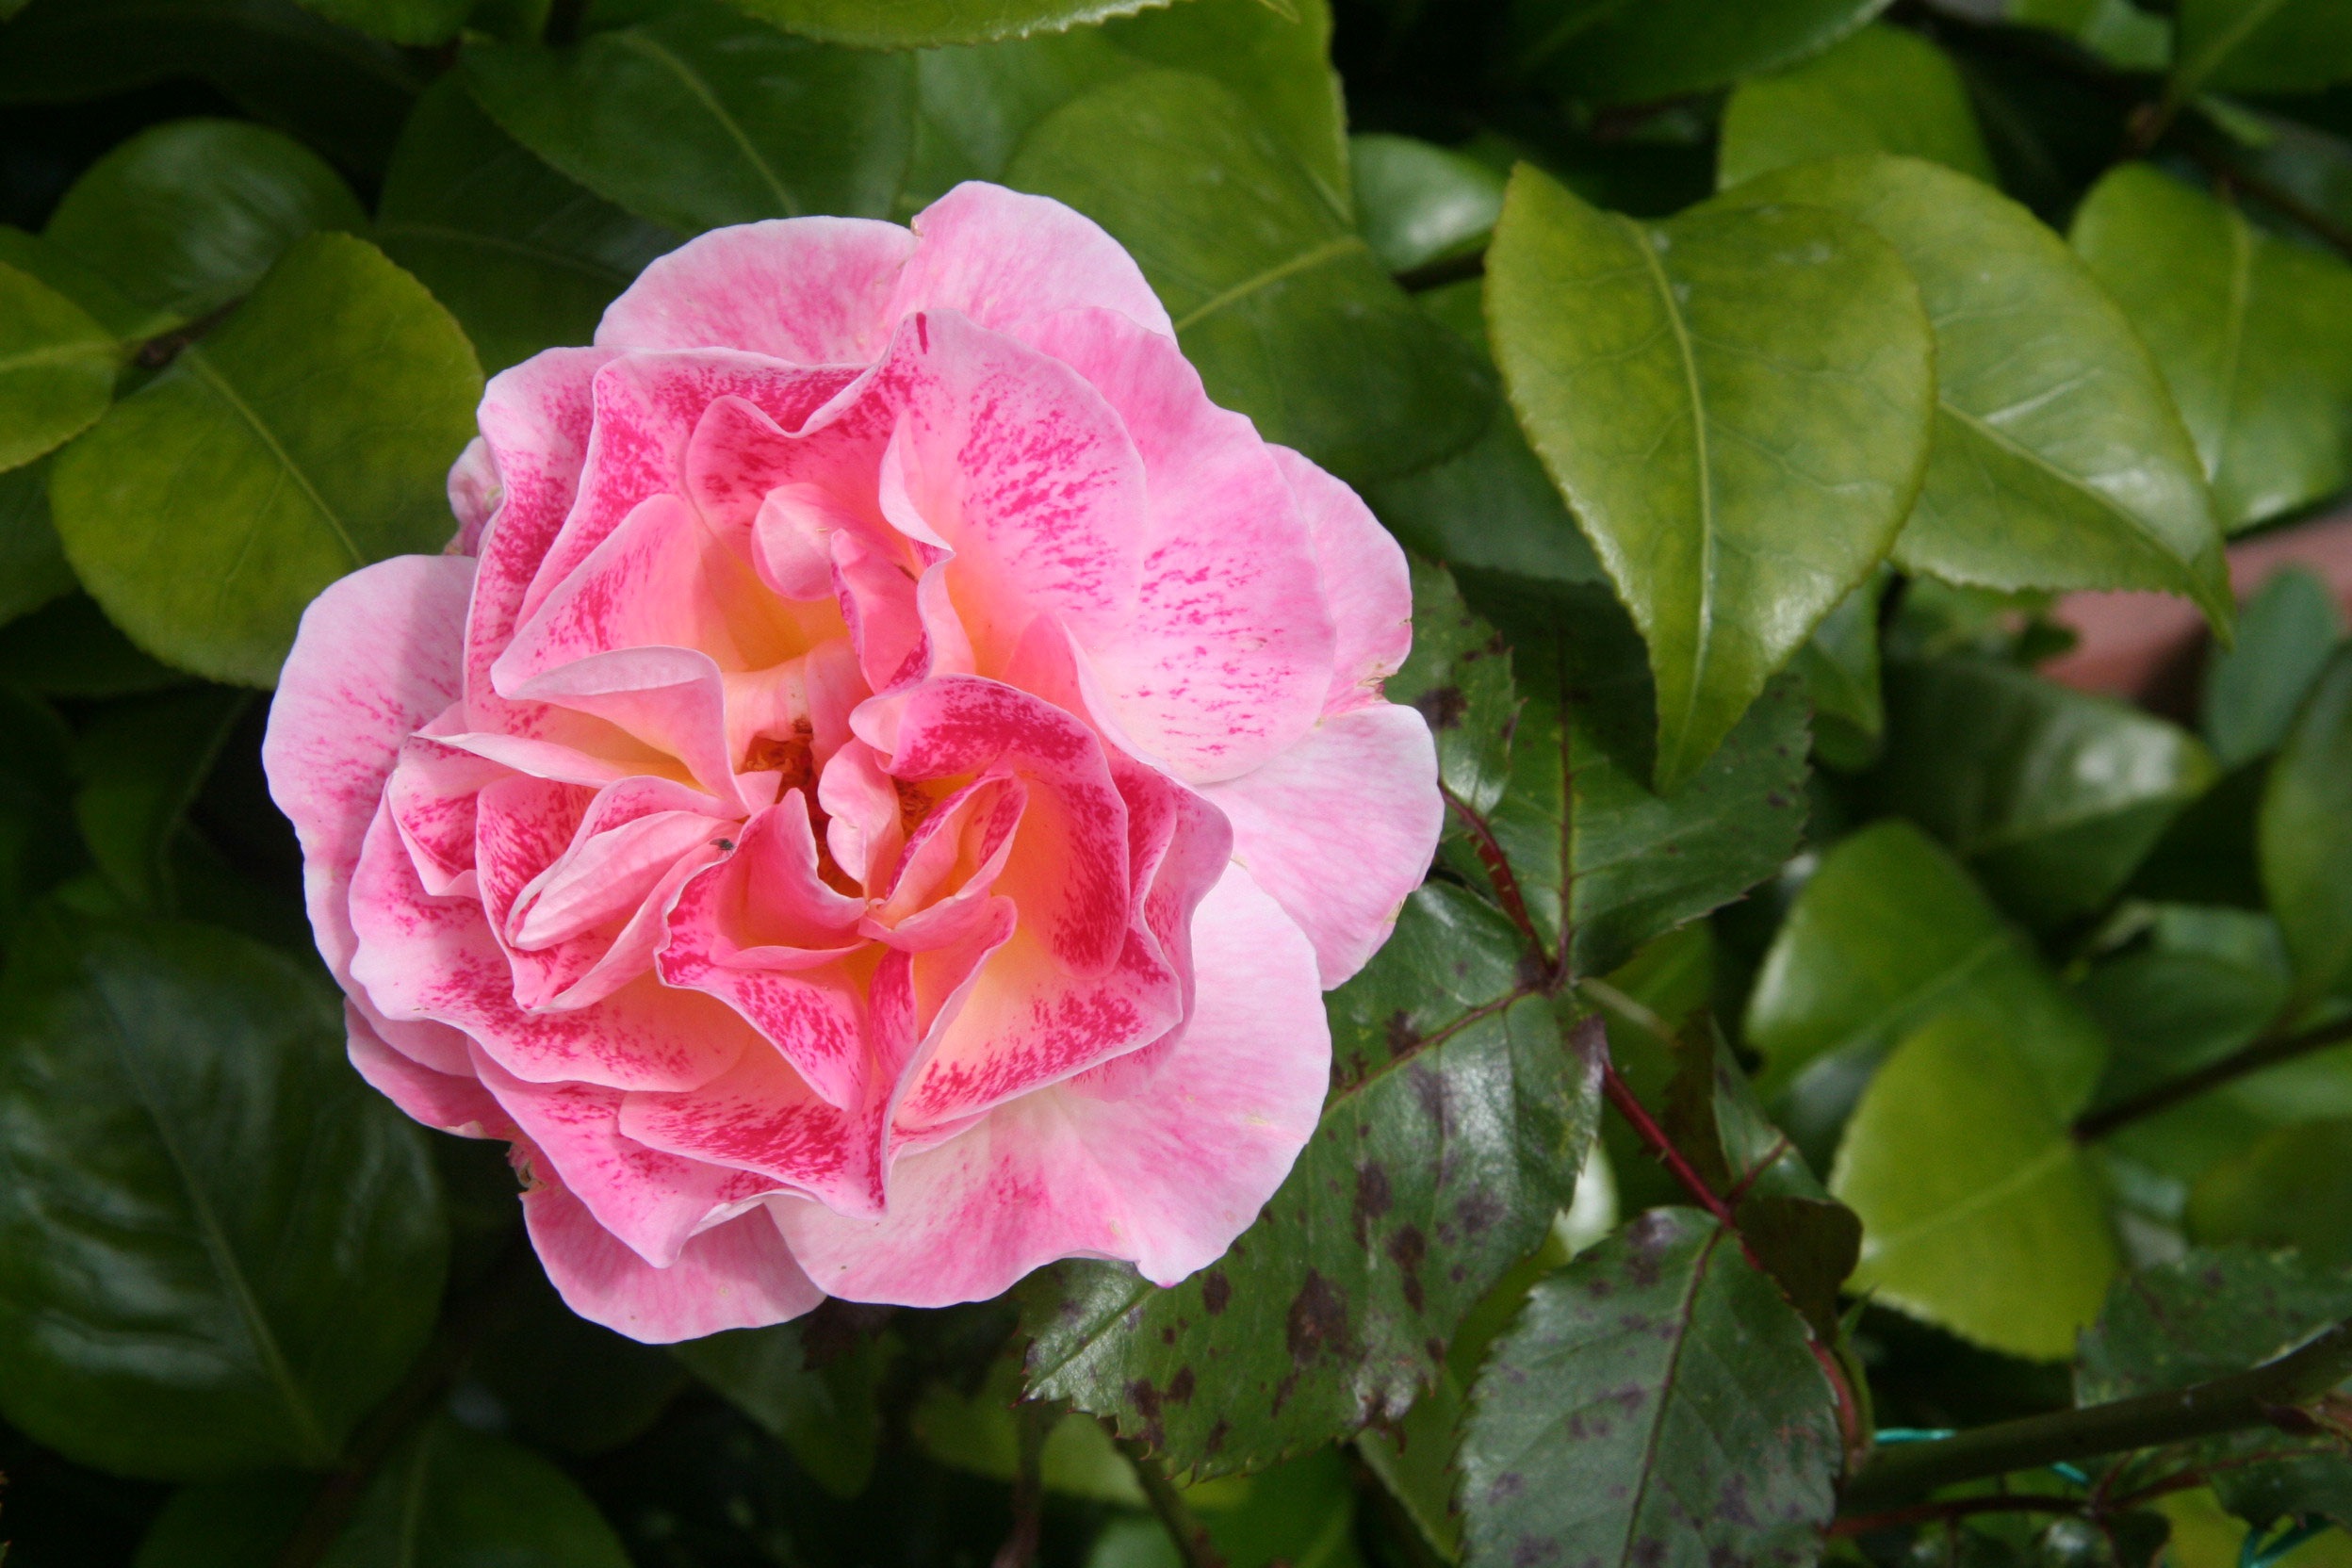
nature, blossom, plant, flower, petal, bloom, fly, rose, red, colorful, flora, shrub, floribunda, flowering plant, garden roses, rose family, land plant, rosa centifolia, camellia sasanqua